Women's cinema

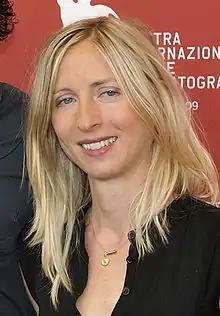

Modern French directors to become well known in the 2000s and later include Cannes Film Festival winners Julia Ducournau, Céline Sciamma, Mia Hansen-Løve and Mati Diop, Marie Amachoukeli, Rebecca Zlotowski, Claire Burger, Julie Lopes-Curval, Houda Benyamina, Justine Triet.